660 Fifth Avenue

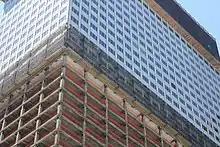
Detail of upper stories, with the original facade above and a stripped-down superstructure below

When the building opened, it had a lighting system designed by Abe Feder. Described by the "Real Estate Record and Guide" as a "Tower of Light", the system consisted of 72 reflector lamps mounted on the building's setbacks. The light fixtures turned 666 Fifth Avenue into what architect Robert A. M. Stern characterized as "a landmark that received wide comment". The system was capable of 9.7 million candlepower. It was so bright that, from September to November 1959, the system was completely darkened to prevent interference with bird migration.